Question: Please indicate a possible affordance area of cup that can be used for holding
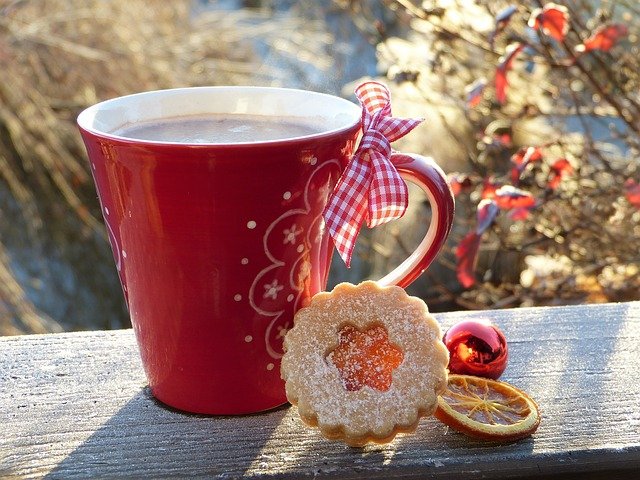
Answer: [83.5, 77.5, 450.5, 410.5]